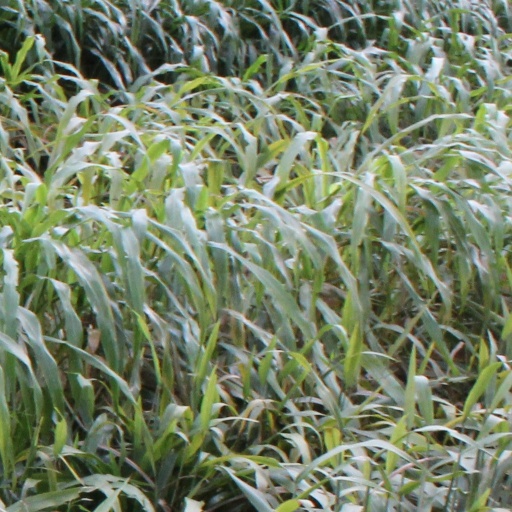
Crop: sorghum